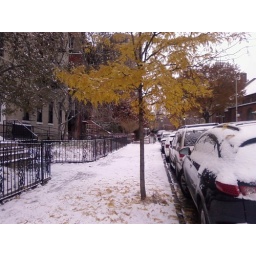
golden tree in the first snow